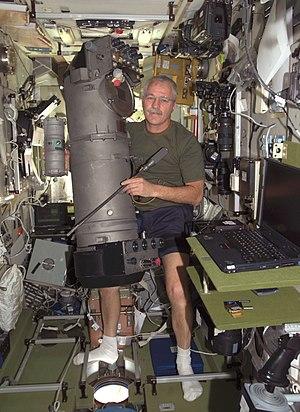
La colonisation de l'espace, ou colonisation spatiale, est au-delà d'un sujet classique de fiction, un projet astronautique d'habitation humaine permanente et en grande partie auto-suffisante en dehors de la Terre. Elle est liée à la conquête de l'espace.